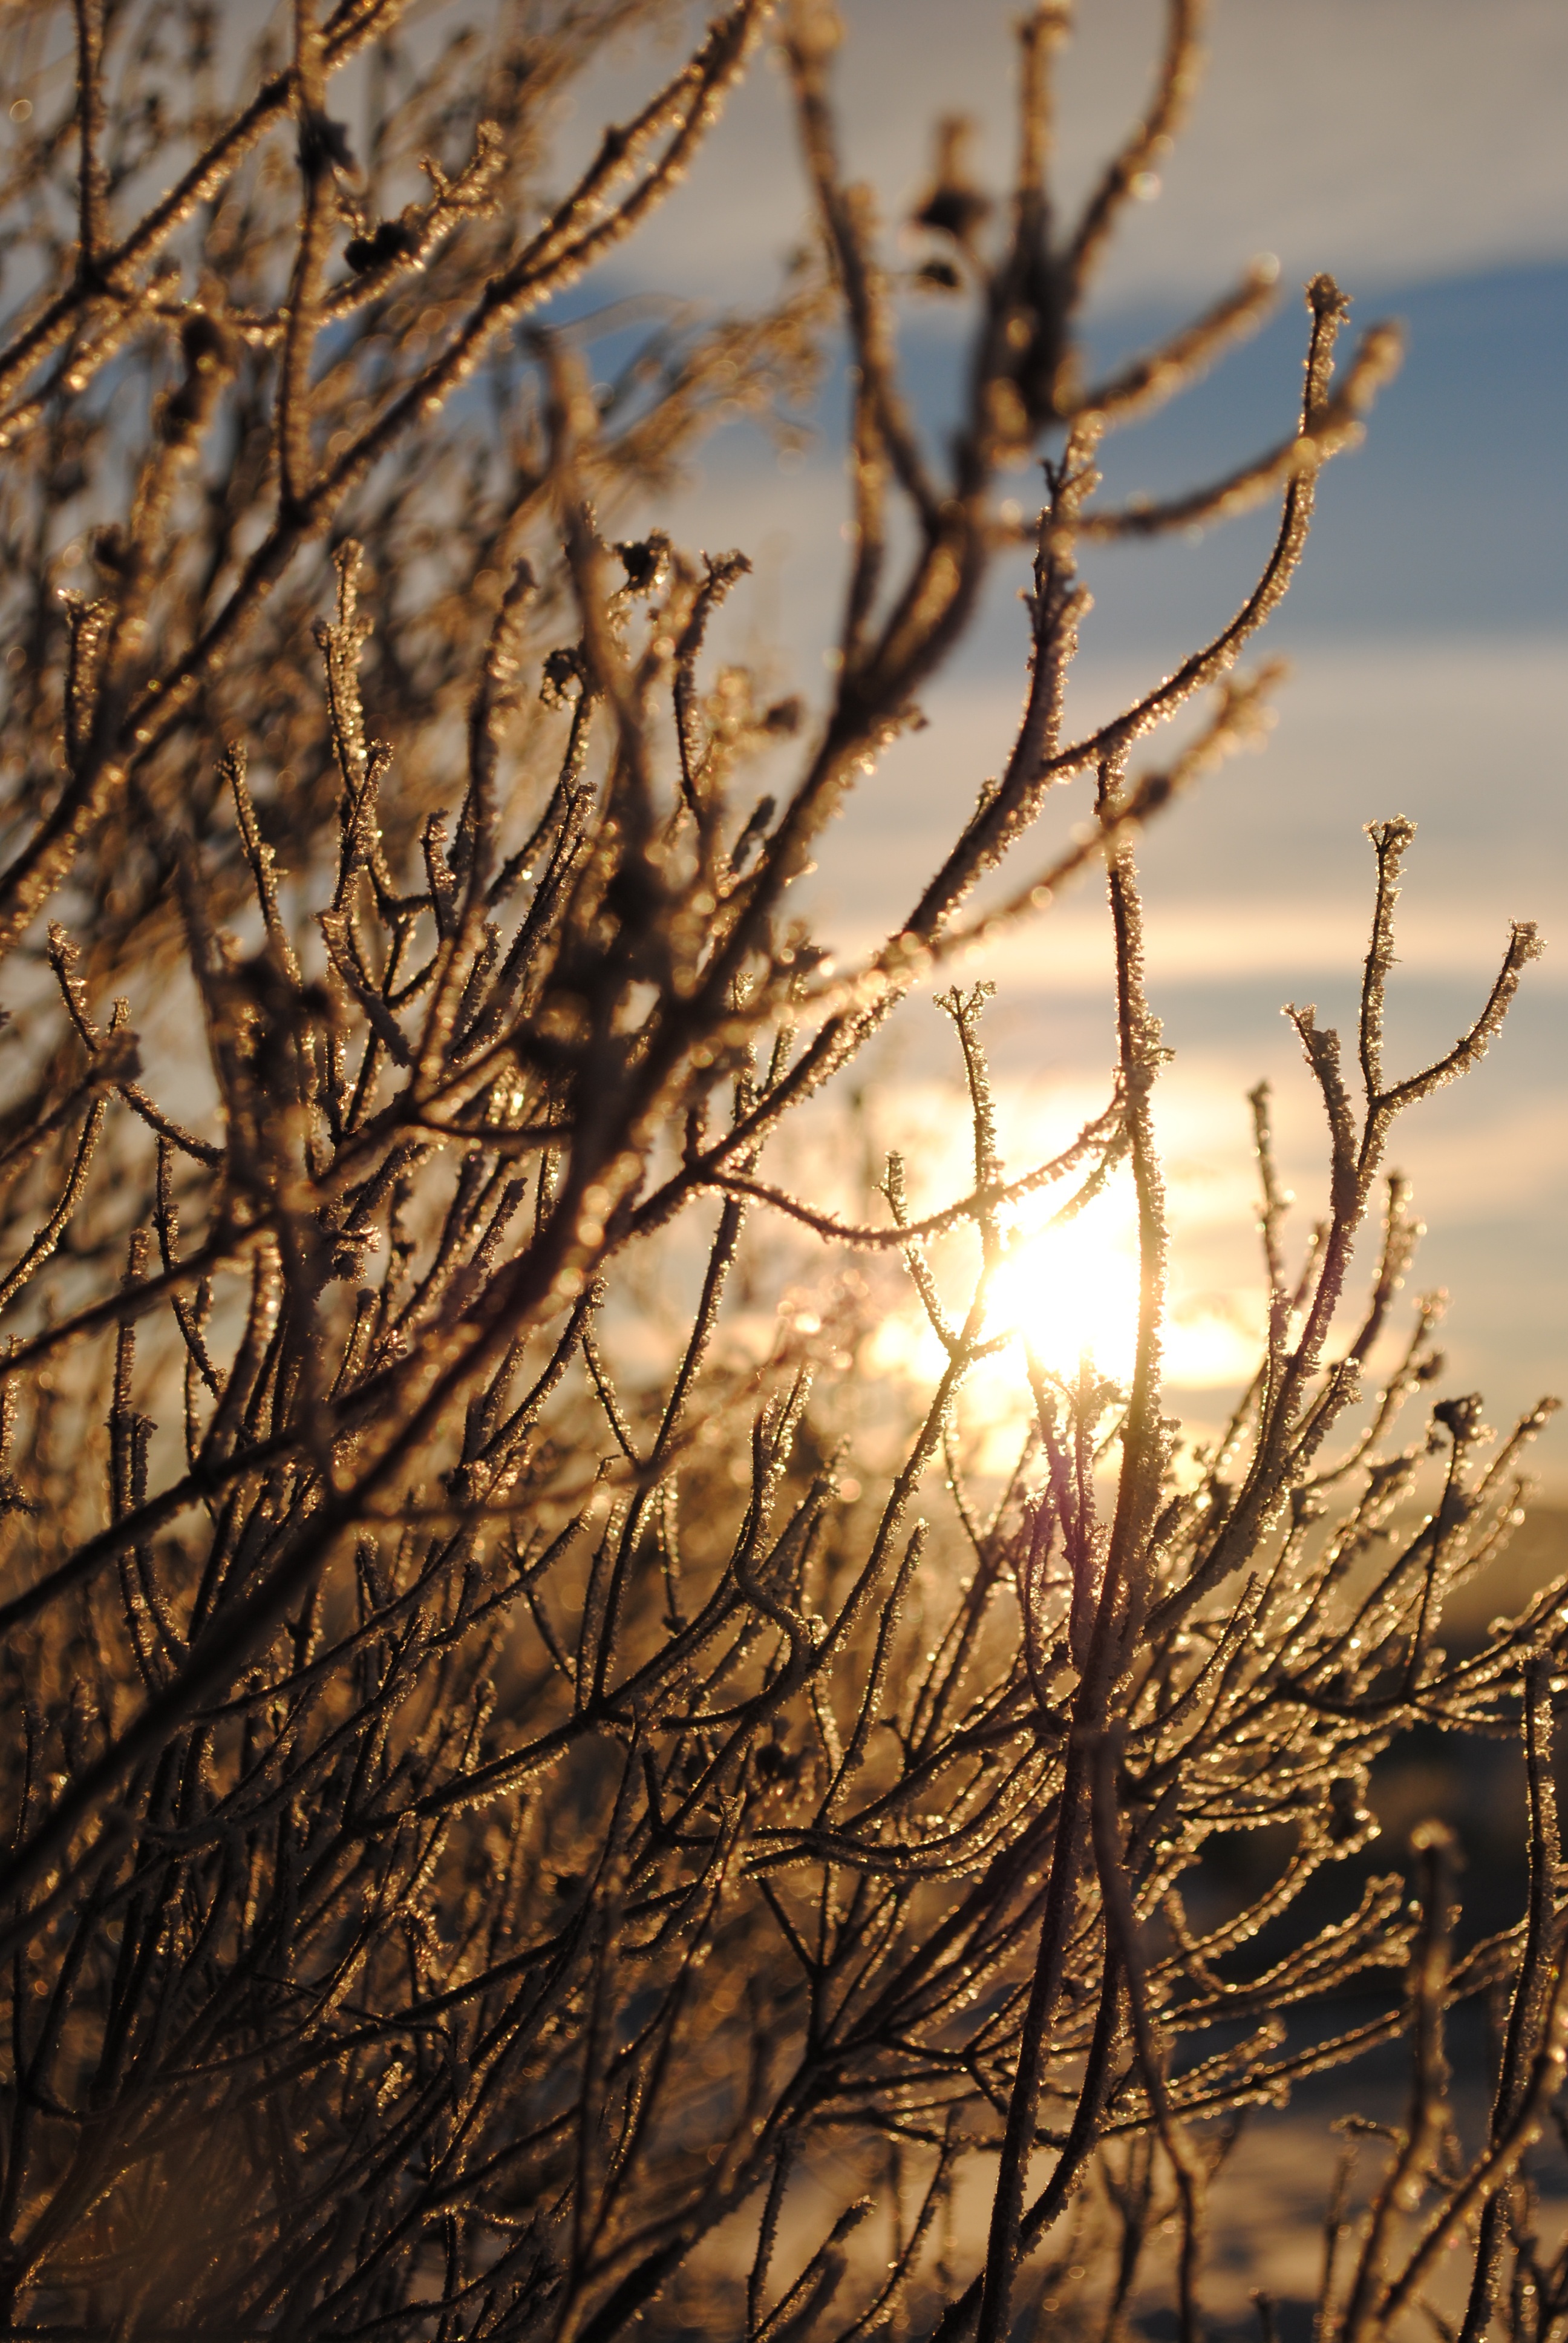
tree, nature, forest, grass, outdoor, branch, snow, cold, winter, light, plant, sunset, sunlight, morning, leaf, flower, frost, ice, evening, reflection, autumn, weather, frozen, season, twig, twigs, north, december, january, winter trees, atmospheric phenomenon, grass family, plant stem, woody plant